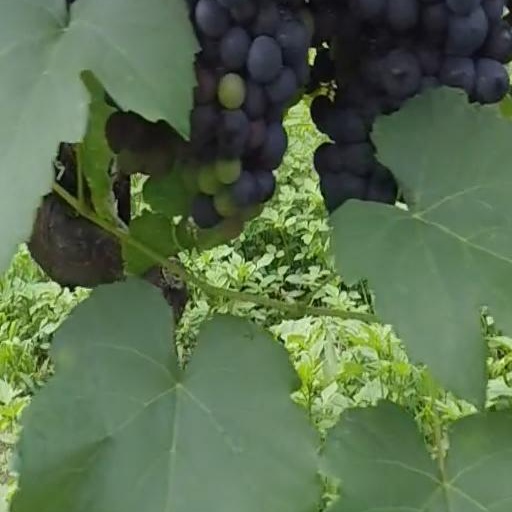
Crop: grape